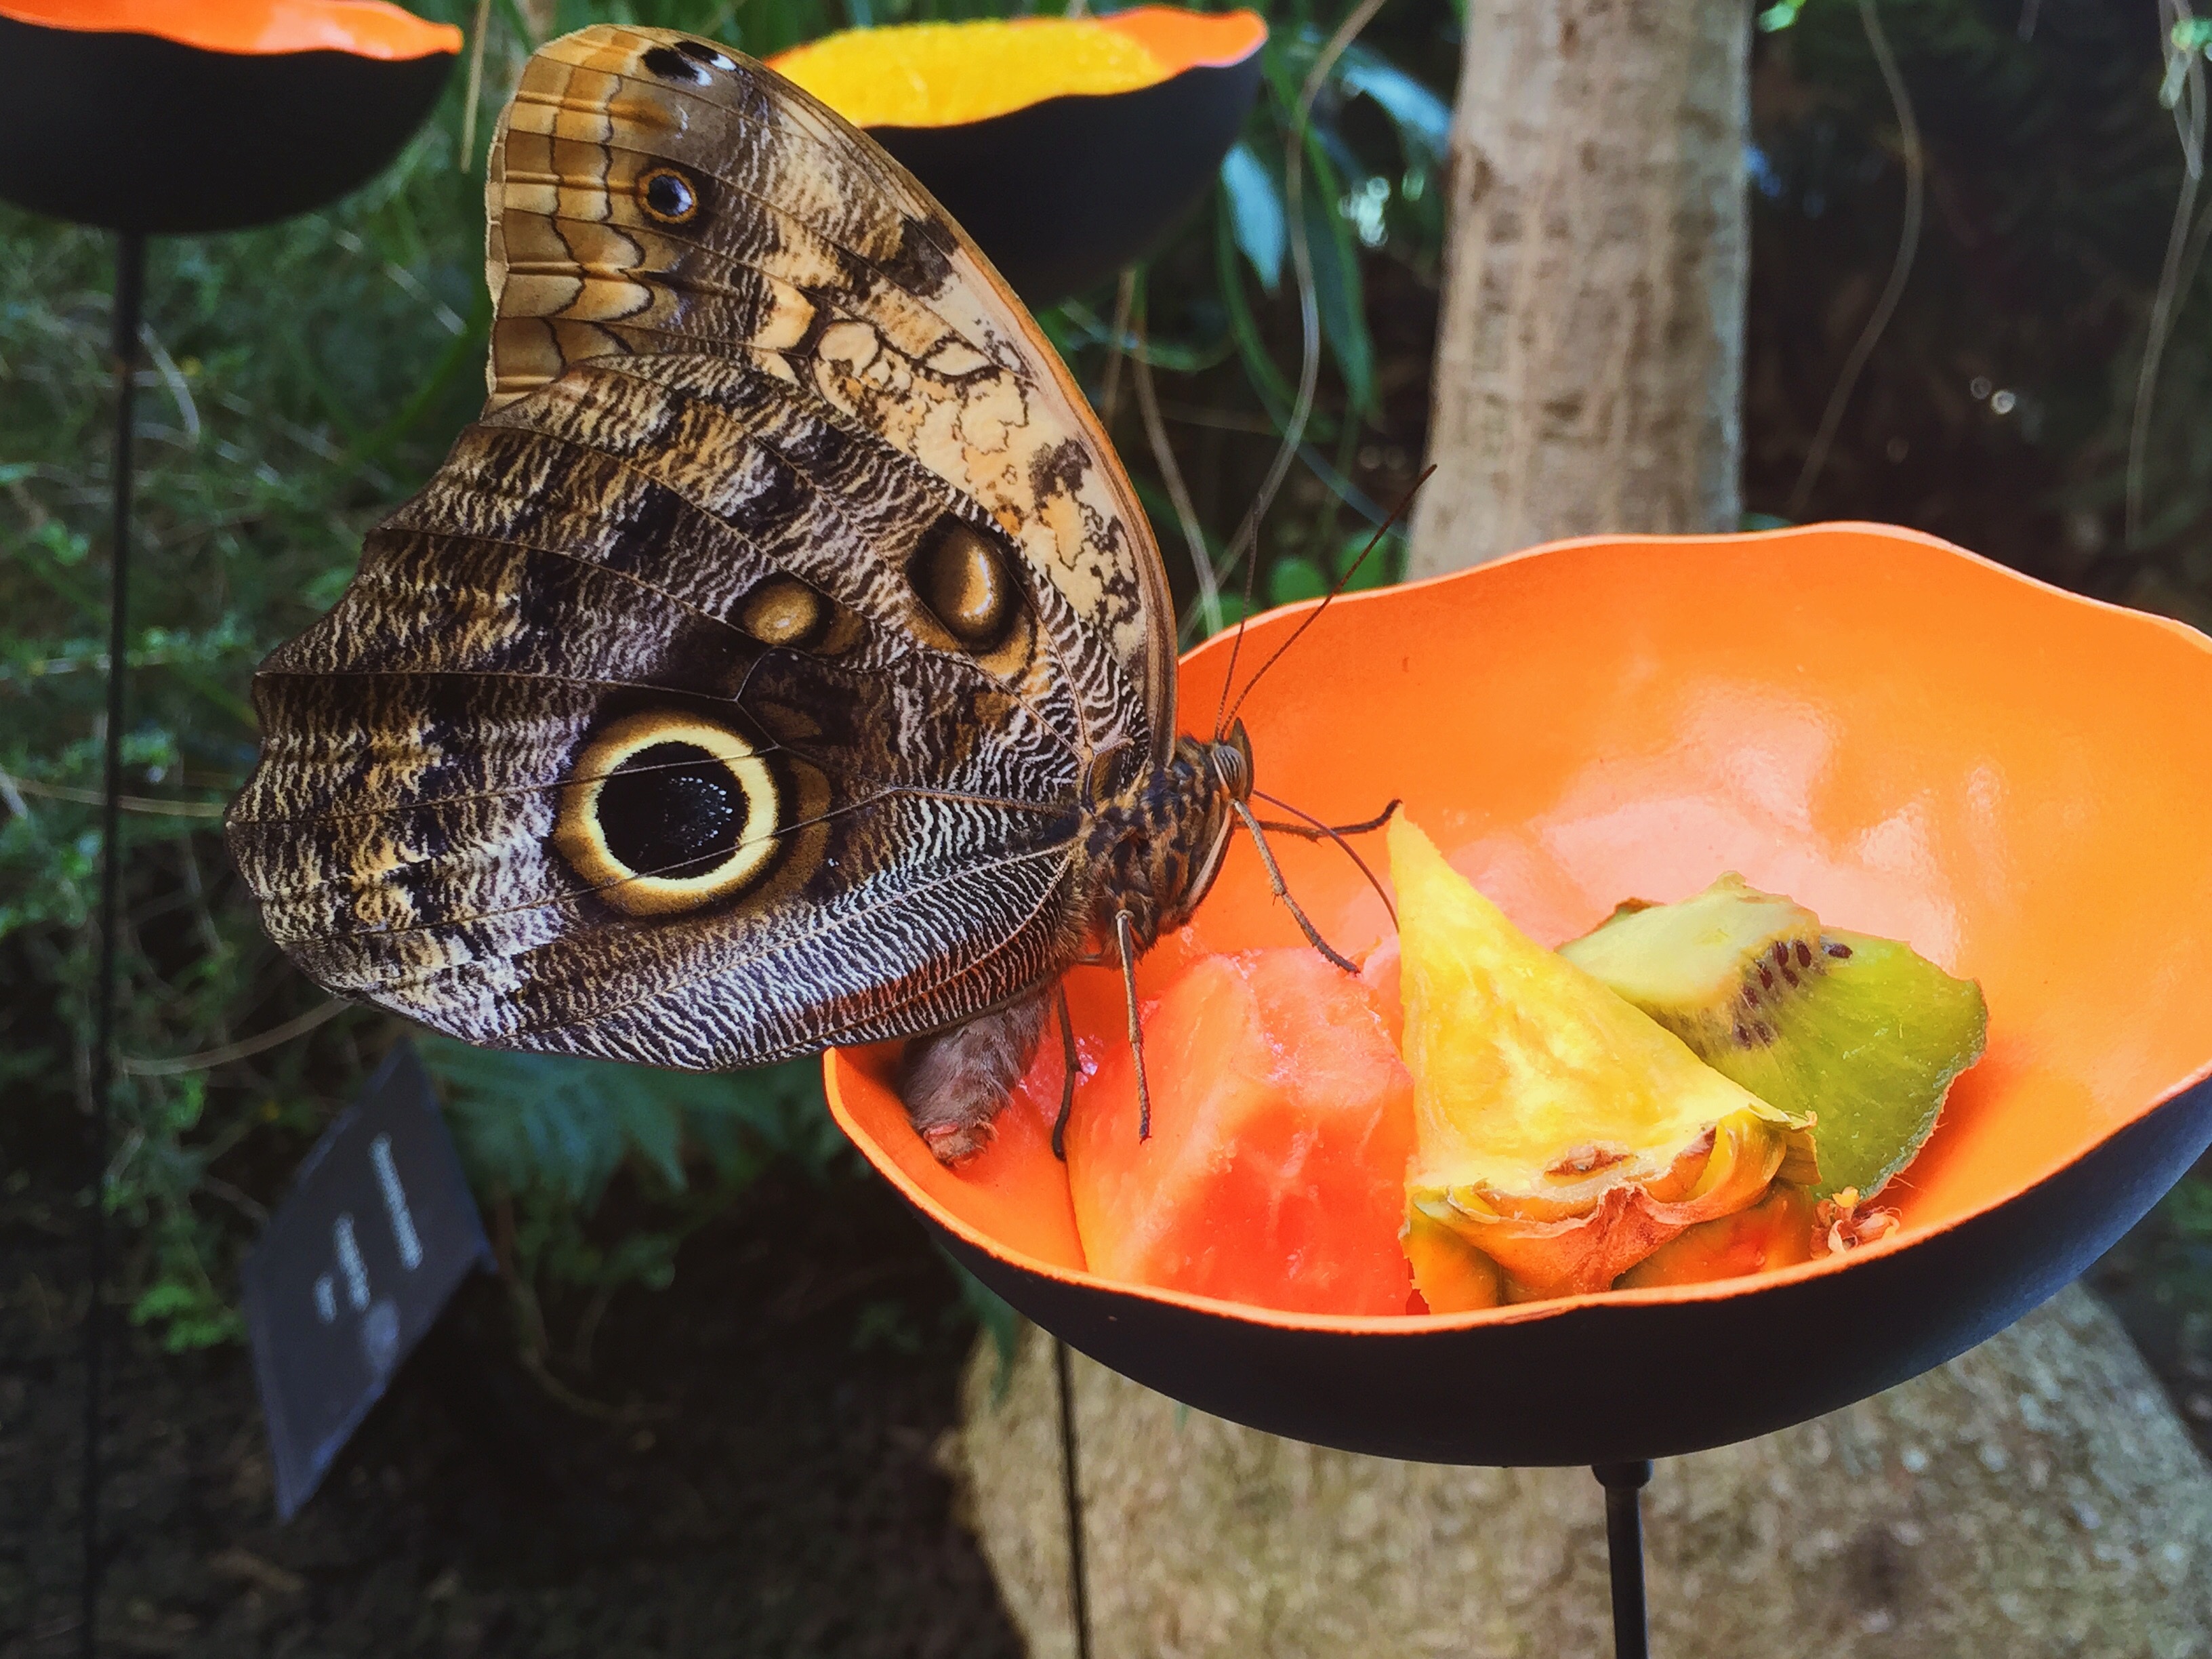
leaf, flower, insect, butterfly, fauna, invertebrate, macro photography, moths and butterflies